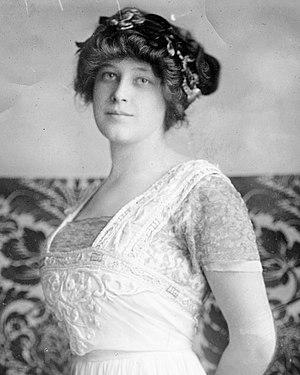
Madeleine Talmage Astor Dick, née Madeleine Talmage Force le 18 juin 1893 à Brooklyn et morte le 27 mars 1940 à Palm Beach, est la deuxième épouse du milliardaire John Jacob Astor IV et une rescapée du naufrage du Titanic.